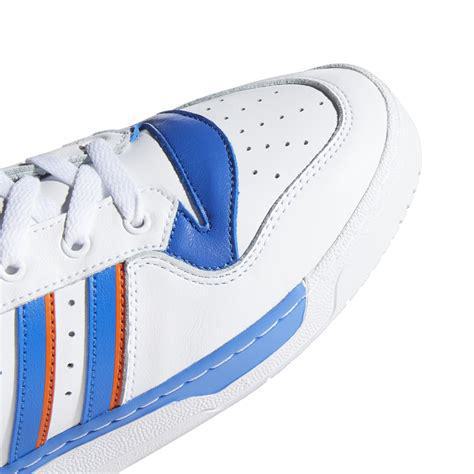
Brand: Adidas
Model: Rivalry